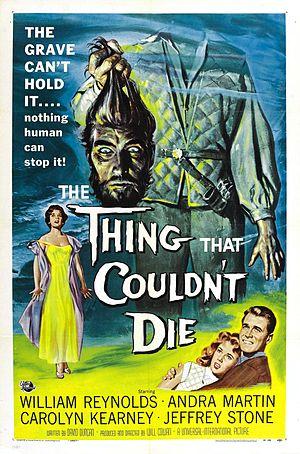
Le Décapité vivant est un film américain, sorti en 1958.